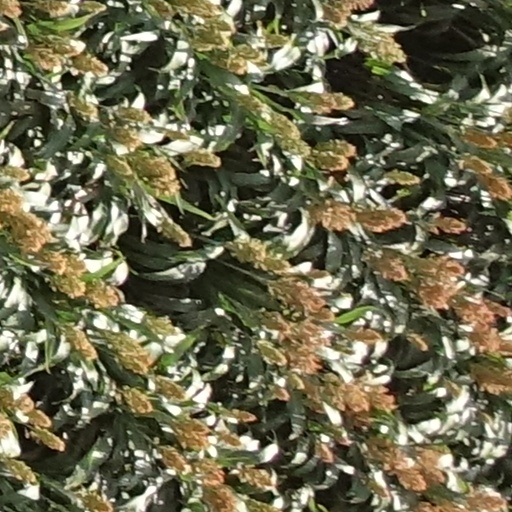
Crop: sorghum